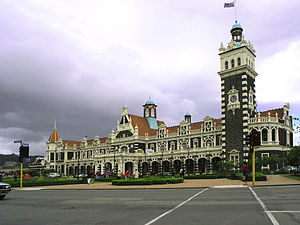
Dunedin
Dunedin er en by i Otago-regionen på Sydøen i New Zealand. Den er Sydøens næststørste by og har omkring 112.000 indbyggere. Dunedin blev grundlagt i starten af 1900-tallet af skotske nybyggere, og Dunedin er keltisk for Edinburgh. Under New Zealands guldgravertid, var Dunedin den største by i landet, da den som havneby var den naturlige portal for de mange tilrejsende guldgravere samt materiel, der skulle bruges.